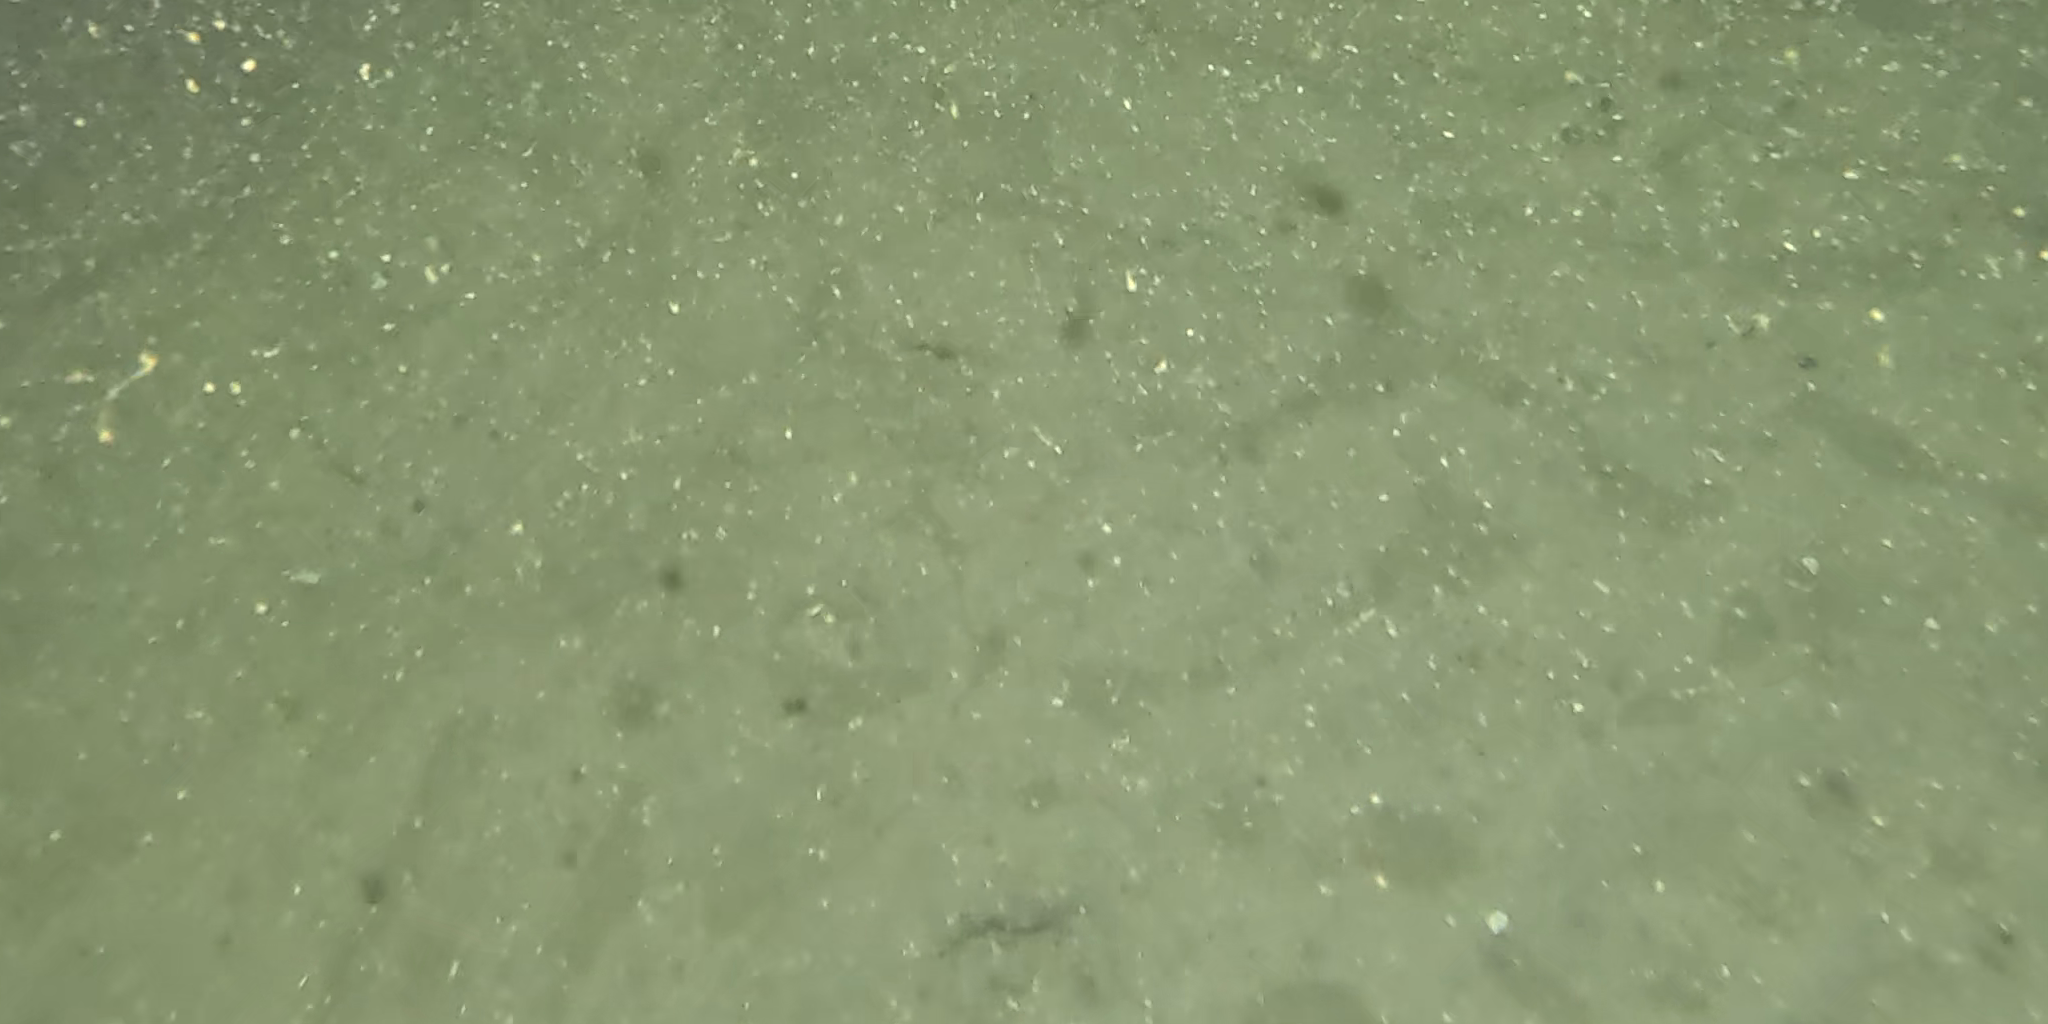
Seabed habitat: sand